Moderata Fonte

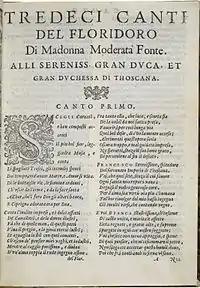
An early page in a 1581 edition of Fonte's poetry.

Pozzo's parents, Girolamo da Pozzo and Marietta da Pozzo ("née" dal Moro), died of the plague in 1556, when she was just a year old, and she and her older brother Leonardo were placed in the care of their maternal grandmother and her second husband. She spent several years in the convent of Santa Marta where, thanks to her extraordinary memory, she was often displayed as a child prodigy. She was able to repeat long sermons she had heard or read only once. At the age of nine she was returned to her grandmother's family where she learned Latin and composition from her grandfather, Prospero Saraceni, a man of letters, as well as from her brother, Leonardo. Her brother also taught her to read and write in Latin, draw, sing, and play the lute and harpsichord. She, in addition, had informally continued her education under the guidance of Saraceni by running his library. From 1576, in her early twenties, she would continue to have a relationship with the Saracenis as she went to go stay with their daughter, Saracena.